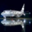
Label: airplane